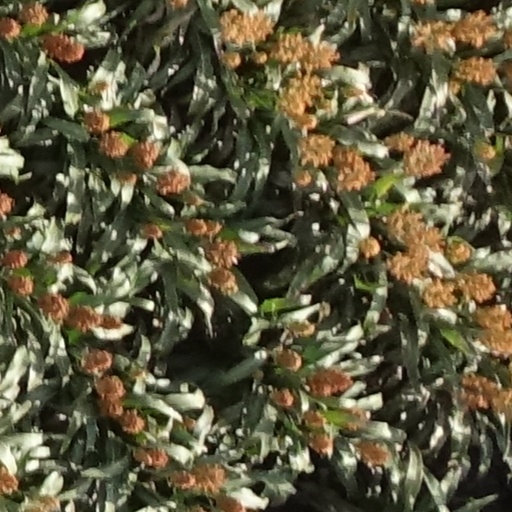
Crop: sorghum